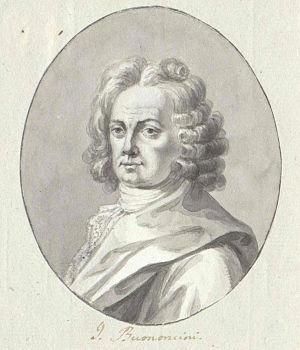
15 mars : création de Les Fêtes de l'Hymen et de l'Amour ou Les Dieux d'Égypte, opéra-ballet de Jean-Philippe Rameau sur un livret de Louis de Cahusac.
Giovanni Battista Bononcini est un violoncelliste et compositeur italien de musique baroque.